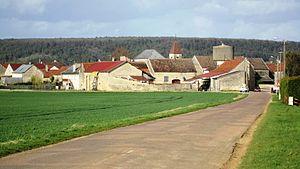
Entrée ouest du village de Montliot (Côte-d'Or)
Montliot-et-Courcelles est une commune française située dans le département de la Côte-d'Or en région Bourgogne-Franche-Comté.
La communauté de communes du Pays châtillonnais se situe dans le département français de la Côte-d'Or.